Emigration from Malta

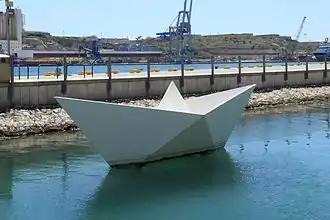
Child Migrants' Memorial at the Valletta Waterfront, commemorating the 310 Maltese child migrants who travelled to Australia between 1950 and 1965.

Emigration from Malta or the Maltese diaspora consists of Maltese people and their lineal descendants who emigrated from Malta. It was an important demographic phenomenon throughout the nineteenth and twentieth centuries, leading to the creation of large diaspora’s concentrated in English-speaking countries such as Australia, Canada, United Kingdom and the United States.